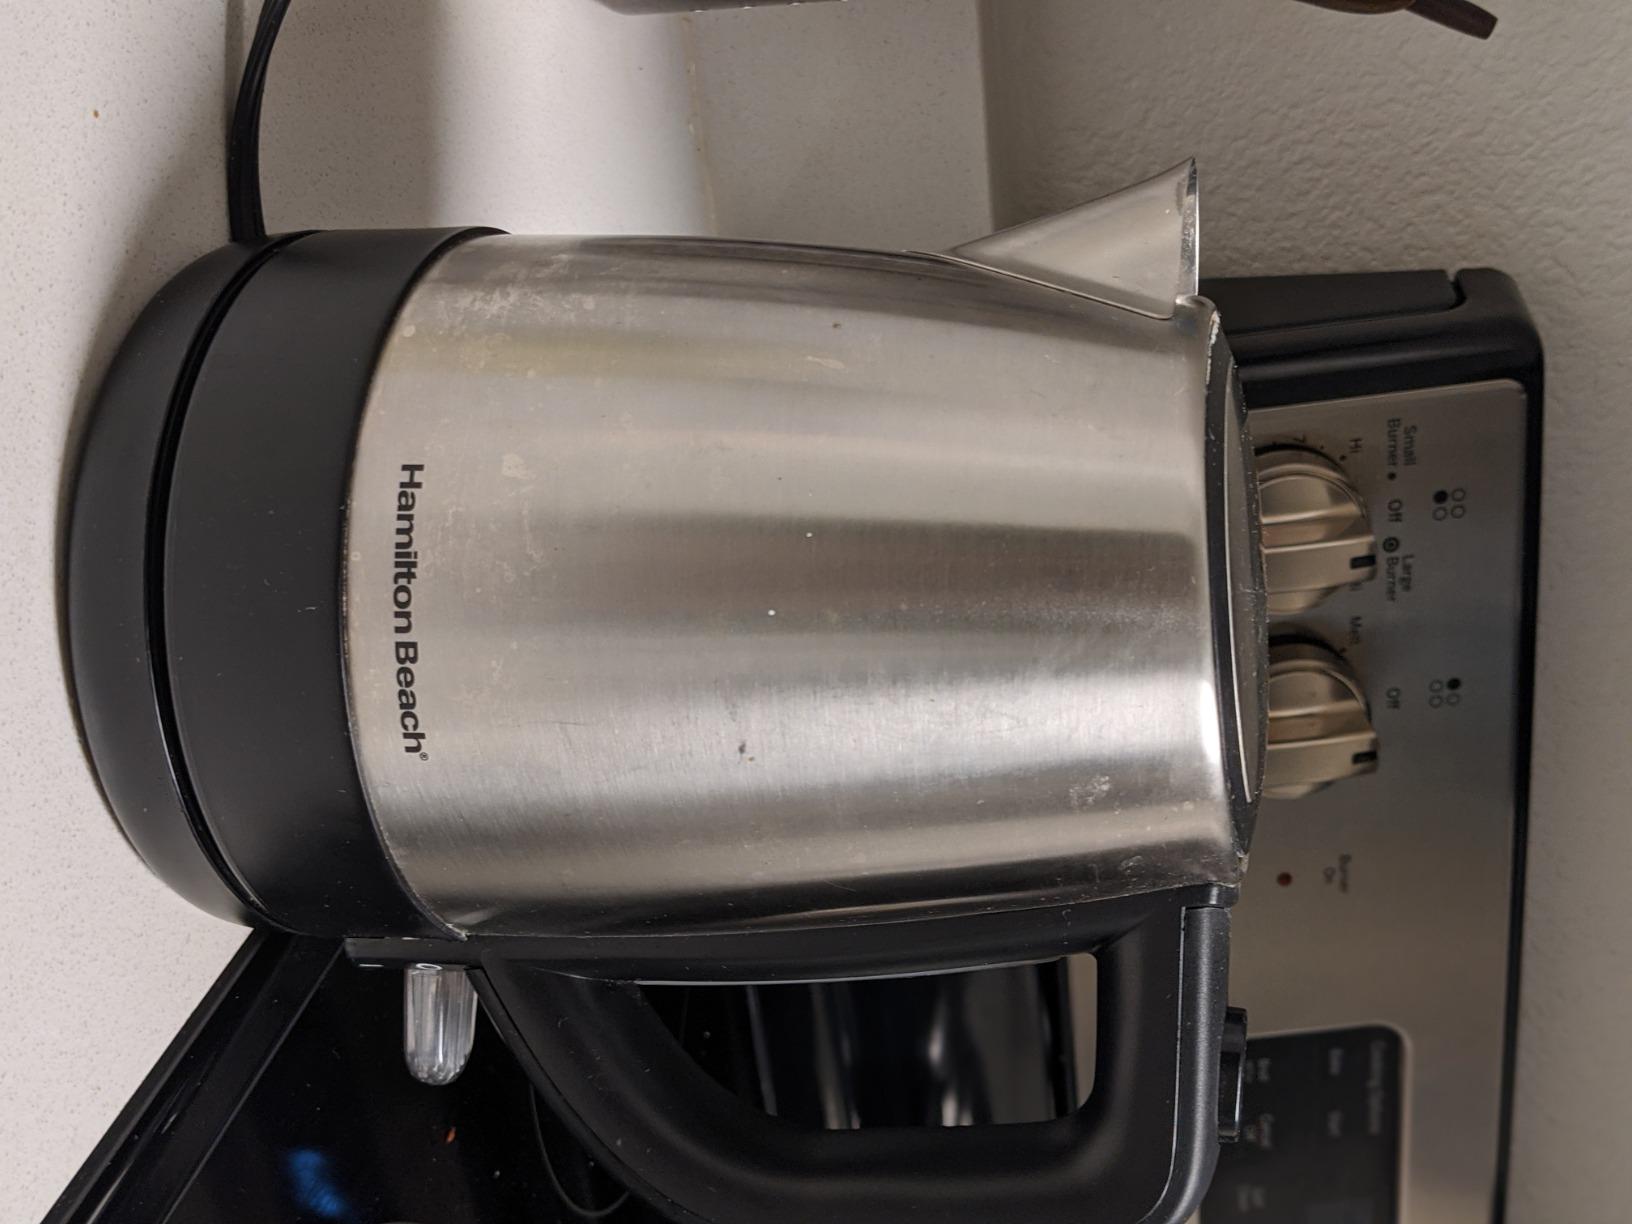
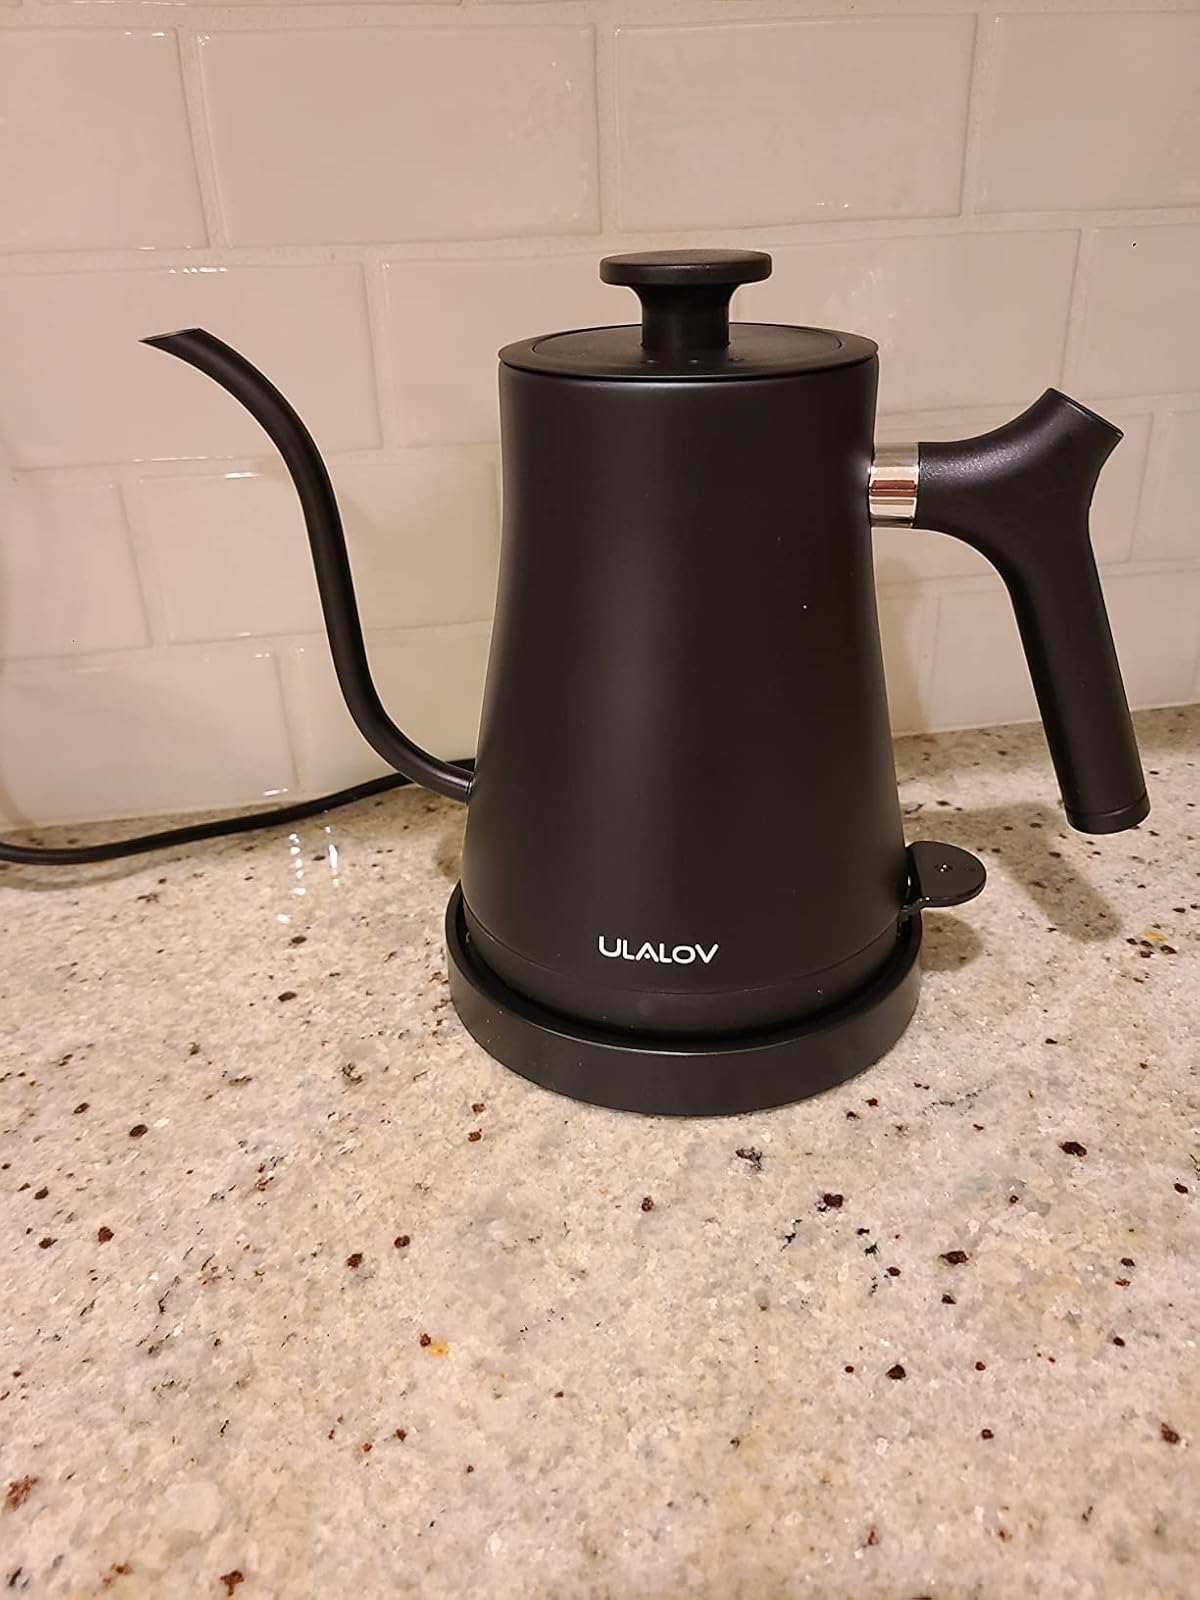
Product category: items_kettle
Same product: no